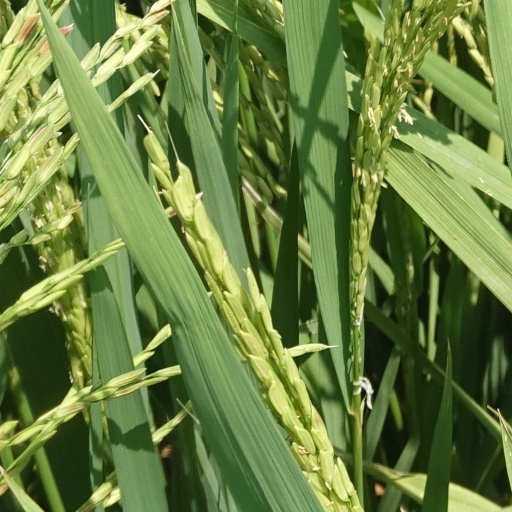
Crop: rice